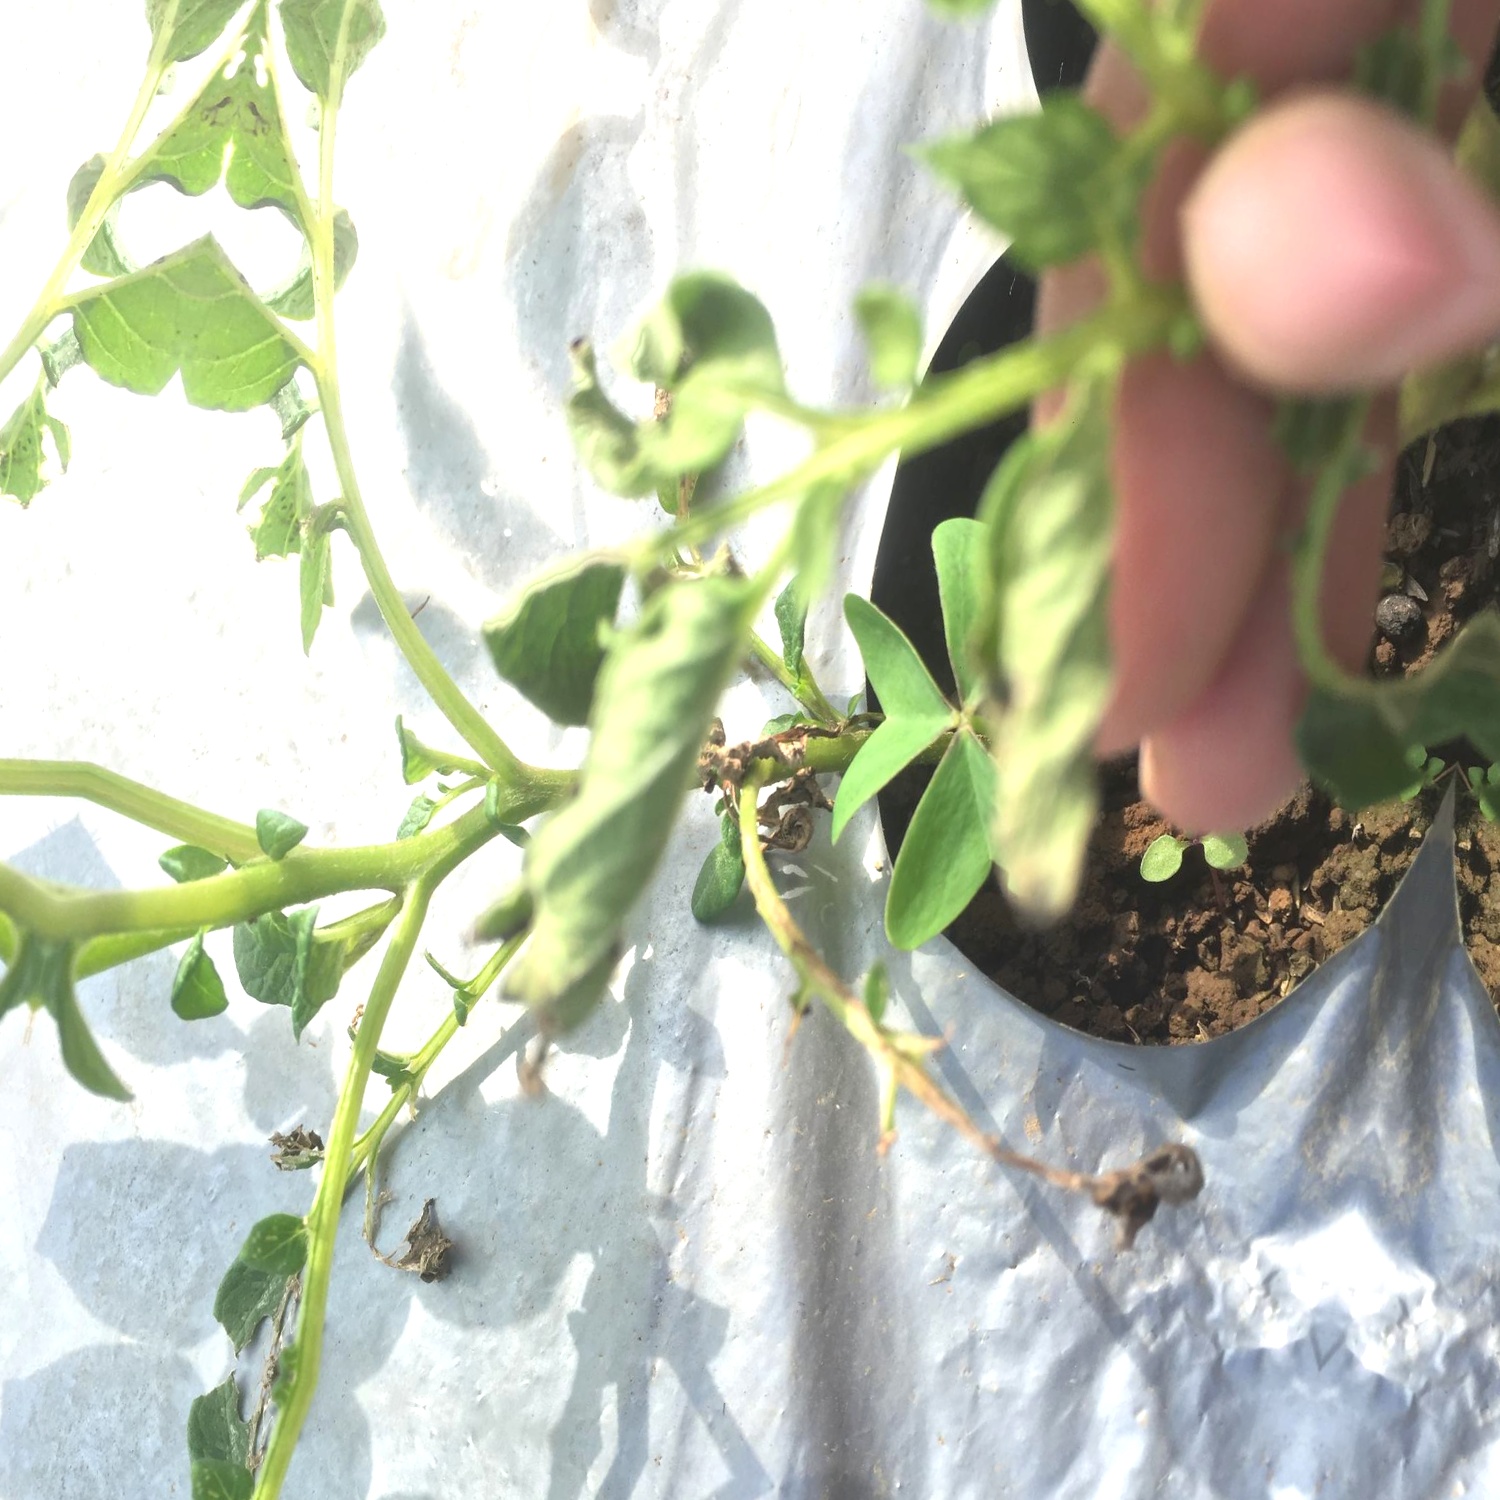
Etiqueta: Pudricion_Parda